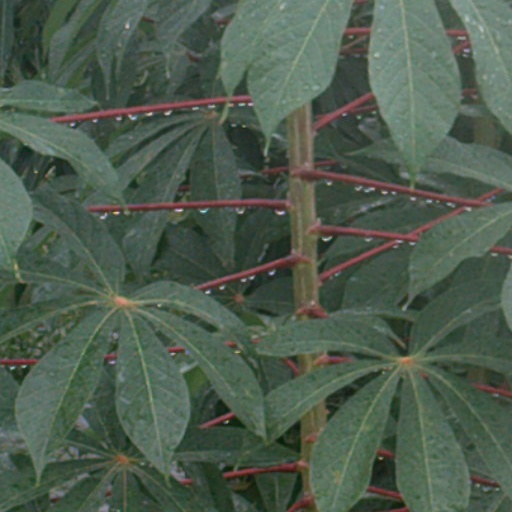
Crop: cassava